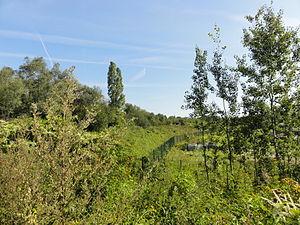
Terril n° 167 dit Douchy, Fosse Douchy de la Compagnie des mines de Douchy, Douchy-les-Mines, Nord, Nord-Pas-de-Calais, France.
Dans le bassin minier du Nord-Pas-de-Calais, 339 terrils sont recensés. En 1969, les Houillères leur ont attribué un numéro individuel, pour les référencer, et les exploiter. Ils sont numérotés d'ouest en est, du nᵒ 1 au 202. Une liste complémentaire a été créée dans les années 1970. Les sites y sont numérotés de 203 à 260, sans logique spécifique, chaque numéro ayant été attribué en fonction des sites susceptibles d'être exploités. Certains sites étant composés de plusieurs terrils annexes ou satellites, une lettre suit le numéro.
La fosse de Douchy ou nᵒ 8 de la Compagnie des mines de Douchy est un ancien charbonnage du Bassin minier du Nord-Pas-de-Calais, situé à Douchy-les-Mines. Les travaux commencent en 1872. Le gisement n'est pas des plus favorables, la fosse est arrêtée à l'extraction en 1934, et assure l'aérage.